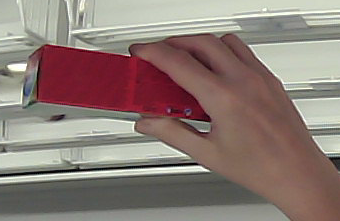
Product: colgate_toothpaste